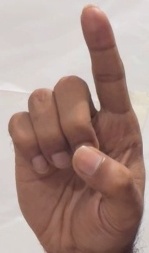
ASL sign: D